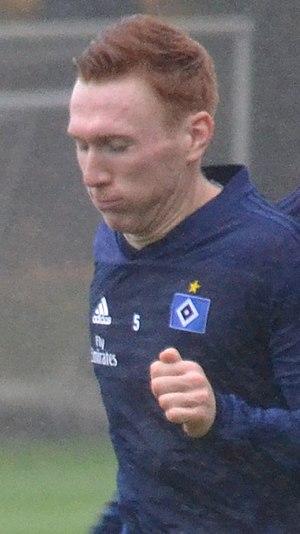
David Bates, né le 5 octobre 1996 à Kirkcaldy, est un footballeur international écossais. Il joue évolue au poste de défenseur central avec le Cercle Bruges KSV en prêt du club allemand du Hambourg SV.